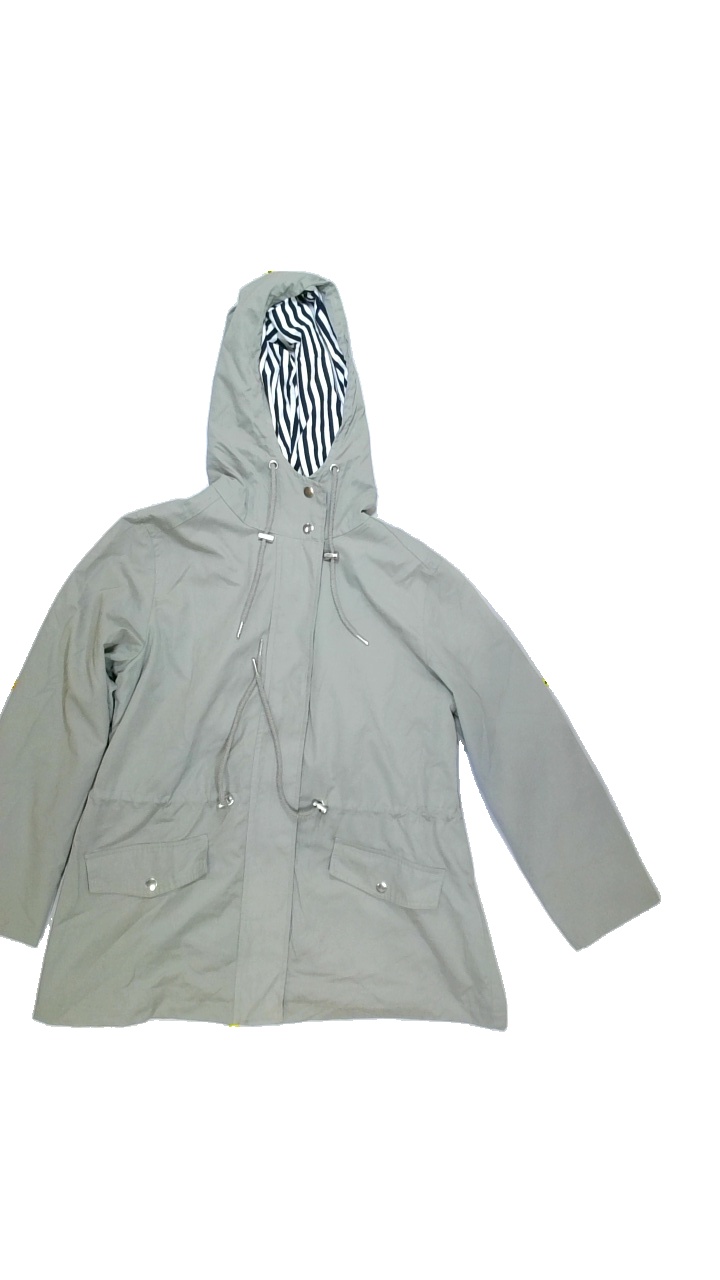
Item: Jacker (Ladies)
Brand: Isolde
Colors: Green
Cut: Regular
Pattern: Plain
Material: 58%polyester 30%cotton 12%nylon
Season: Winter
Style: No trend
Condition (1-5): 3
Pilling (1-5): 5
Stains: Yes
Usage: Export
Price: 100-150